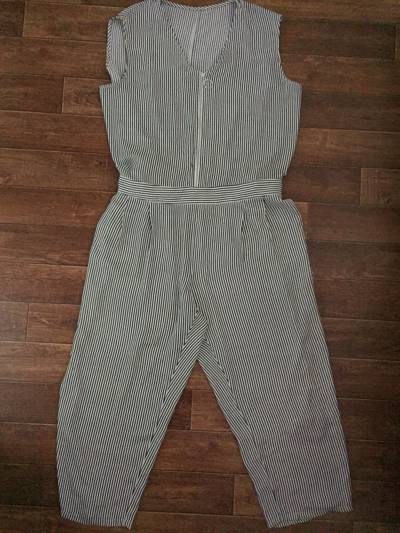
Waste category: clothes